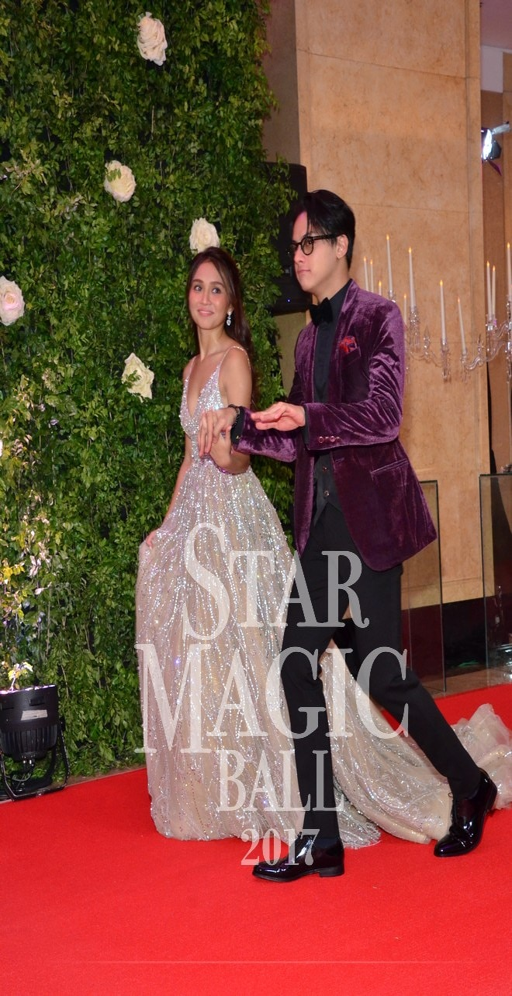
pop artists walked down the red carpet .